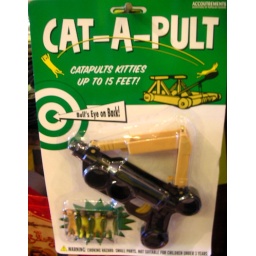
Check out the plastic cats that you pult down in the left hand corner...